Follmer, Clogg and Company Umbrella Factory

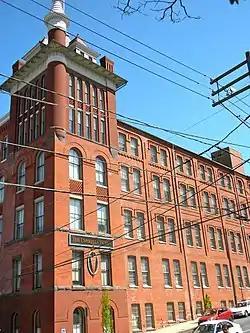
Follmer, Clogg and Company Umbrella Factory, April 2010

Follmer, Clogg and Company Umbrella Factory, also known as Van Sciver Building, is a historic factory building located at Lancaster, Lancaster County, Pennsylvania. It was built between about 1880 and 1905, and is a U-shaped, brick complex measuring approximately 144 feet by 250 feet. It housed Follmer, Clogg and Company, a manufacturer of umbrellas and parachutes, until the 1940s. In 1944, it was acquired by J.B. Van Sciver Co. and housed a furniture store, warehouse, and repair shop until 1982.